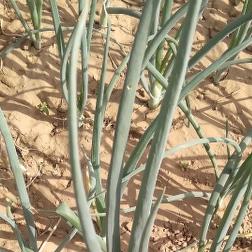
Crop: Onion
Condition: healthy-leaf